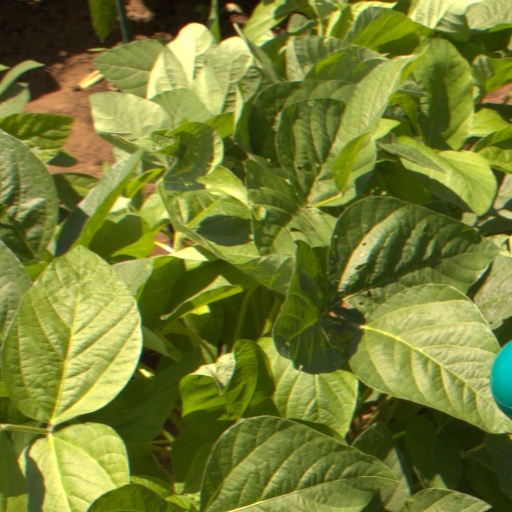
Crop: soybean